Olave Sinclair

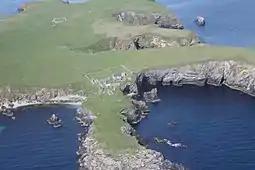
Sinclair was known by the territorial designation of "Havera", South Havra.

Olave Sinclair was present at the battle of Summerdale in 1529 and in 1539 was given a respite (exemption from prosecution) for the death of John Sinclair, 3rd Earl of Caithness.